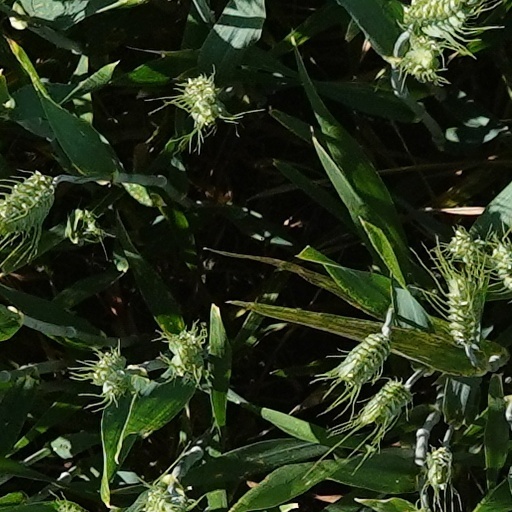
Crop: wheat